Ardèche's 2nd constituency

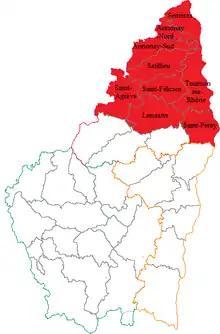
Ardèche's location in France

The 2nd constituency of Ardèche is a French legislative constituency in the Ardèche "département".